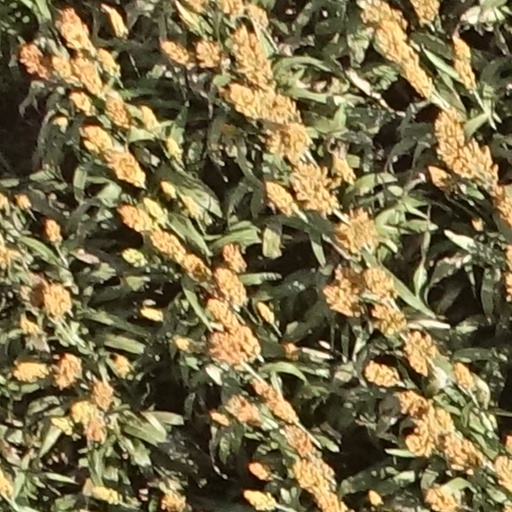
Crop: sorghum